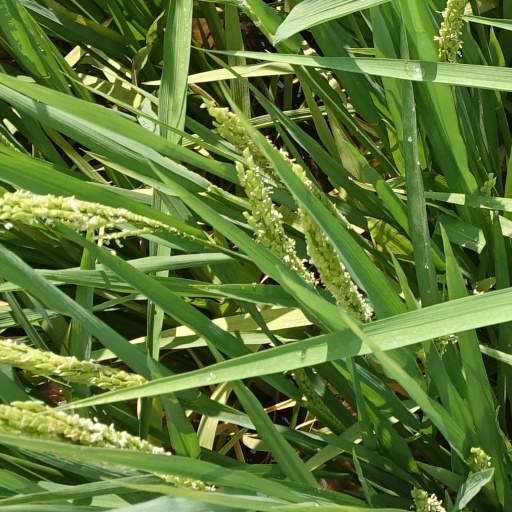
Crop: rice